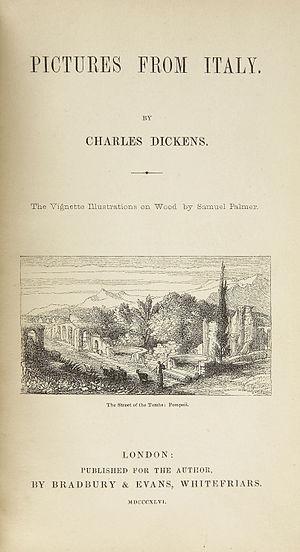
Images d'Italie est un récit de voyage effectué en Italie par Charles Dickens, publié en 1846.